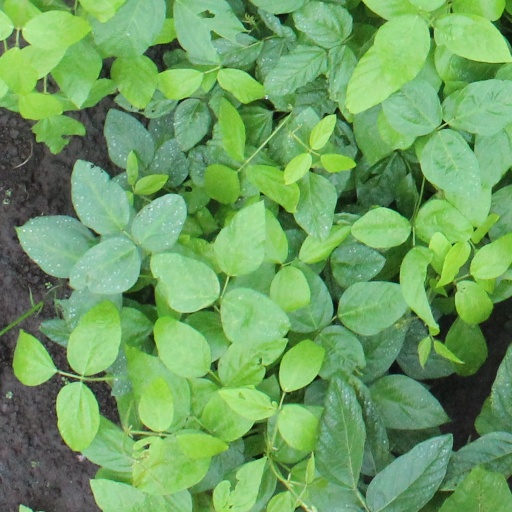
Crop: soybean